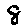
Label: 8